North Shewa Zone (Oromia)

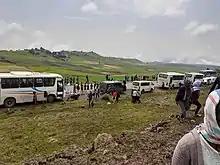
Road transport between Degem Hambiso and Fiche

According to a May 24, 2004 World Bank memorandum, 7% of the inhabitants of North Shewa have access to electricity, this zone has a road density of 55.0 kilometers per 1000 square kilometers (compared to the national average of 30 kilometers), the average rural household has 1.1 hectare of land (compared to the national average of 1.01 hectare of land and an average of 1.14 for the Oromia Region) and the equivalent of 0.8 heads of livestock. 14.9% of the population is in non-farm related jobs, compared to the national average of 25% and a regional average of 24%. 62% of all eligible children are enrolled in primary school, and 12% in secondary schools. 41% of the zone is exposed to malaria, and none to tsetse fly. The memorandum gave this zone a drought risk rating of 510.